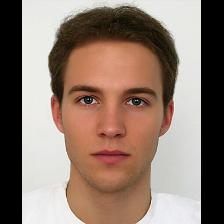
Label: Human